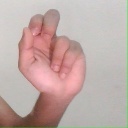
अक्षर: ढ